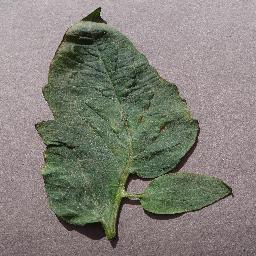
Label: Tomato___Target_Spot